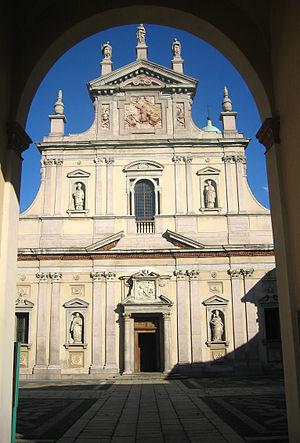
Garegnano est un quartier de la ville de Milan en Italie, faisant partie de la division administrative Zone 8.
La chartreuse Saint-Ambroise de Garegnano, en italien : Certosa di Garegnano, également appelée chartreuse de Milan ou Notre-Dame-de-L’Agnus-Dei, en latin : Agnus Dei Mediolani, est un ancien monastère chartreux situé à Garegnano, à la périphérie nord-ouest de Milan en Italie. Un des principales établissements ecclésiastiques de la Renaissance, du classicisme et du baroque milanais.